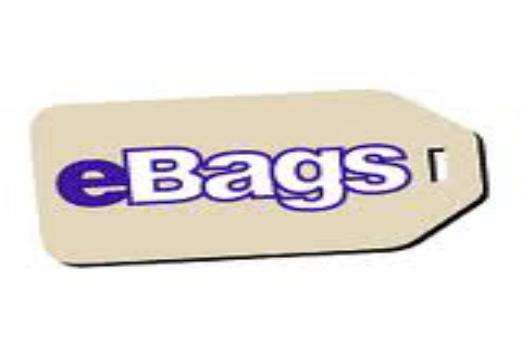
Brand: eBags
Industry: Clothes